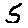
Label: 5